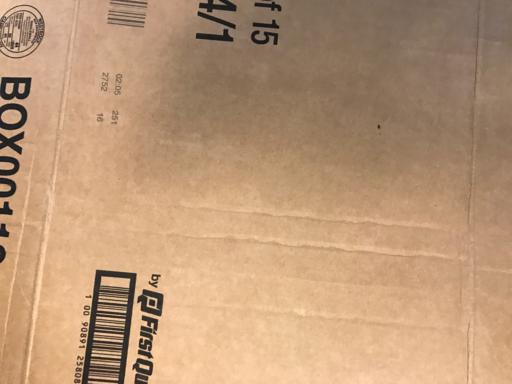
Waste category: cardboard